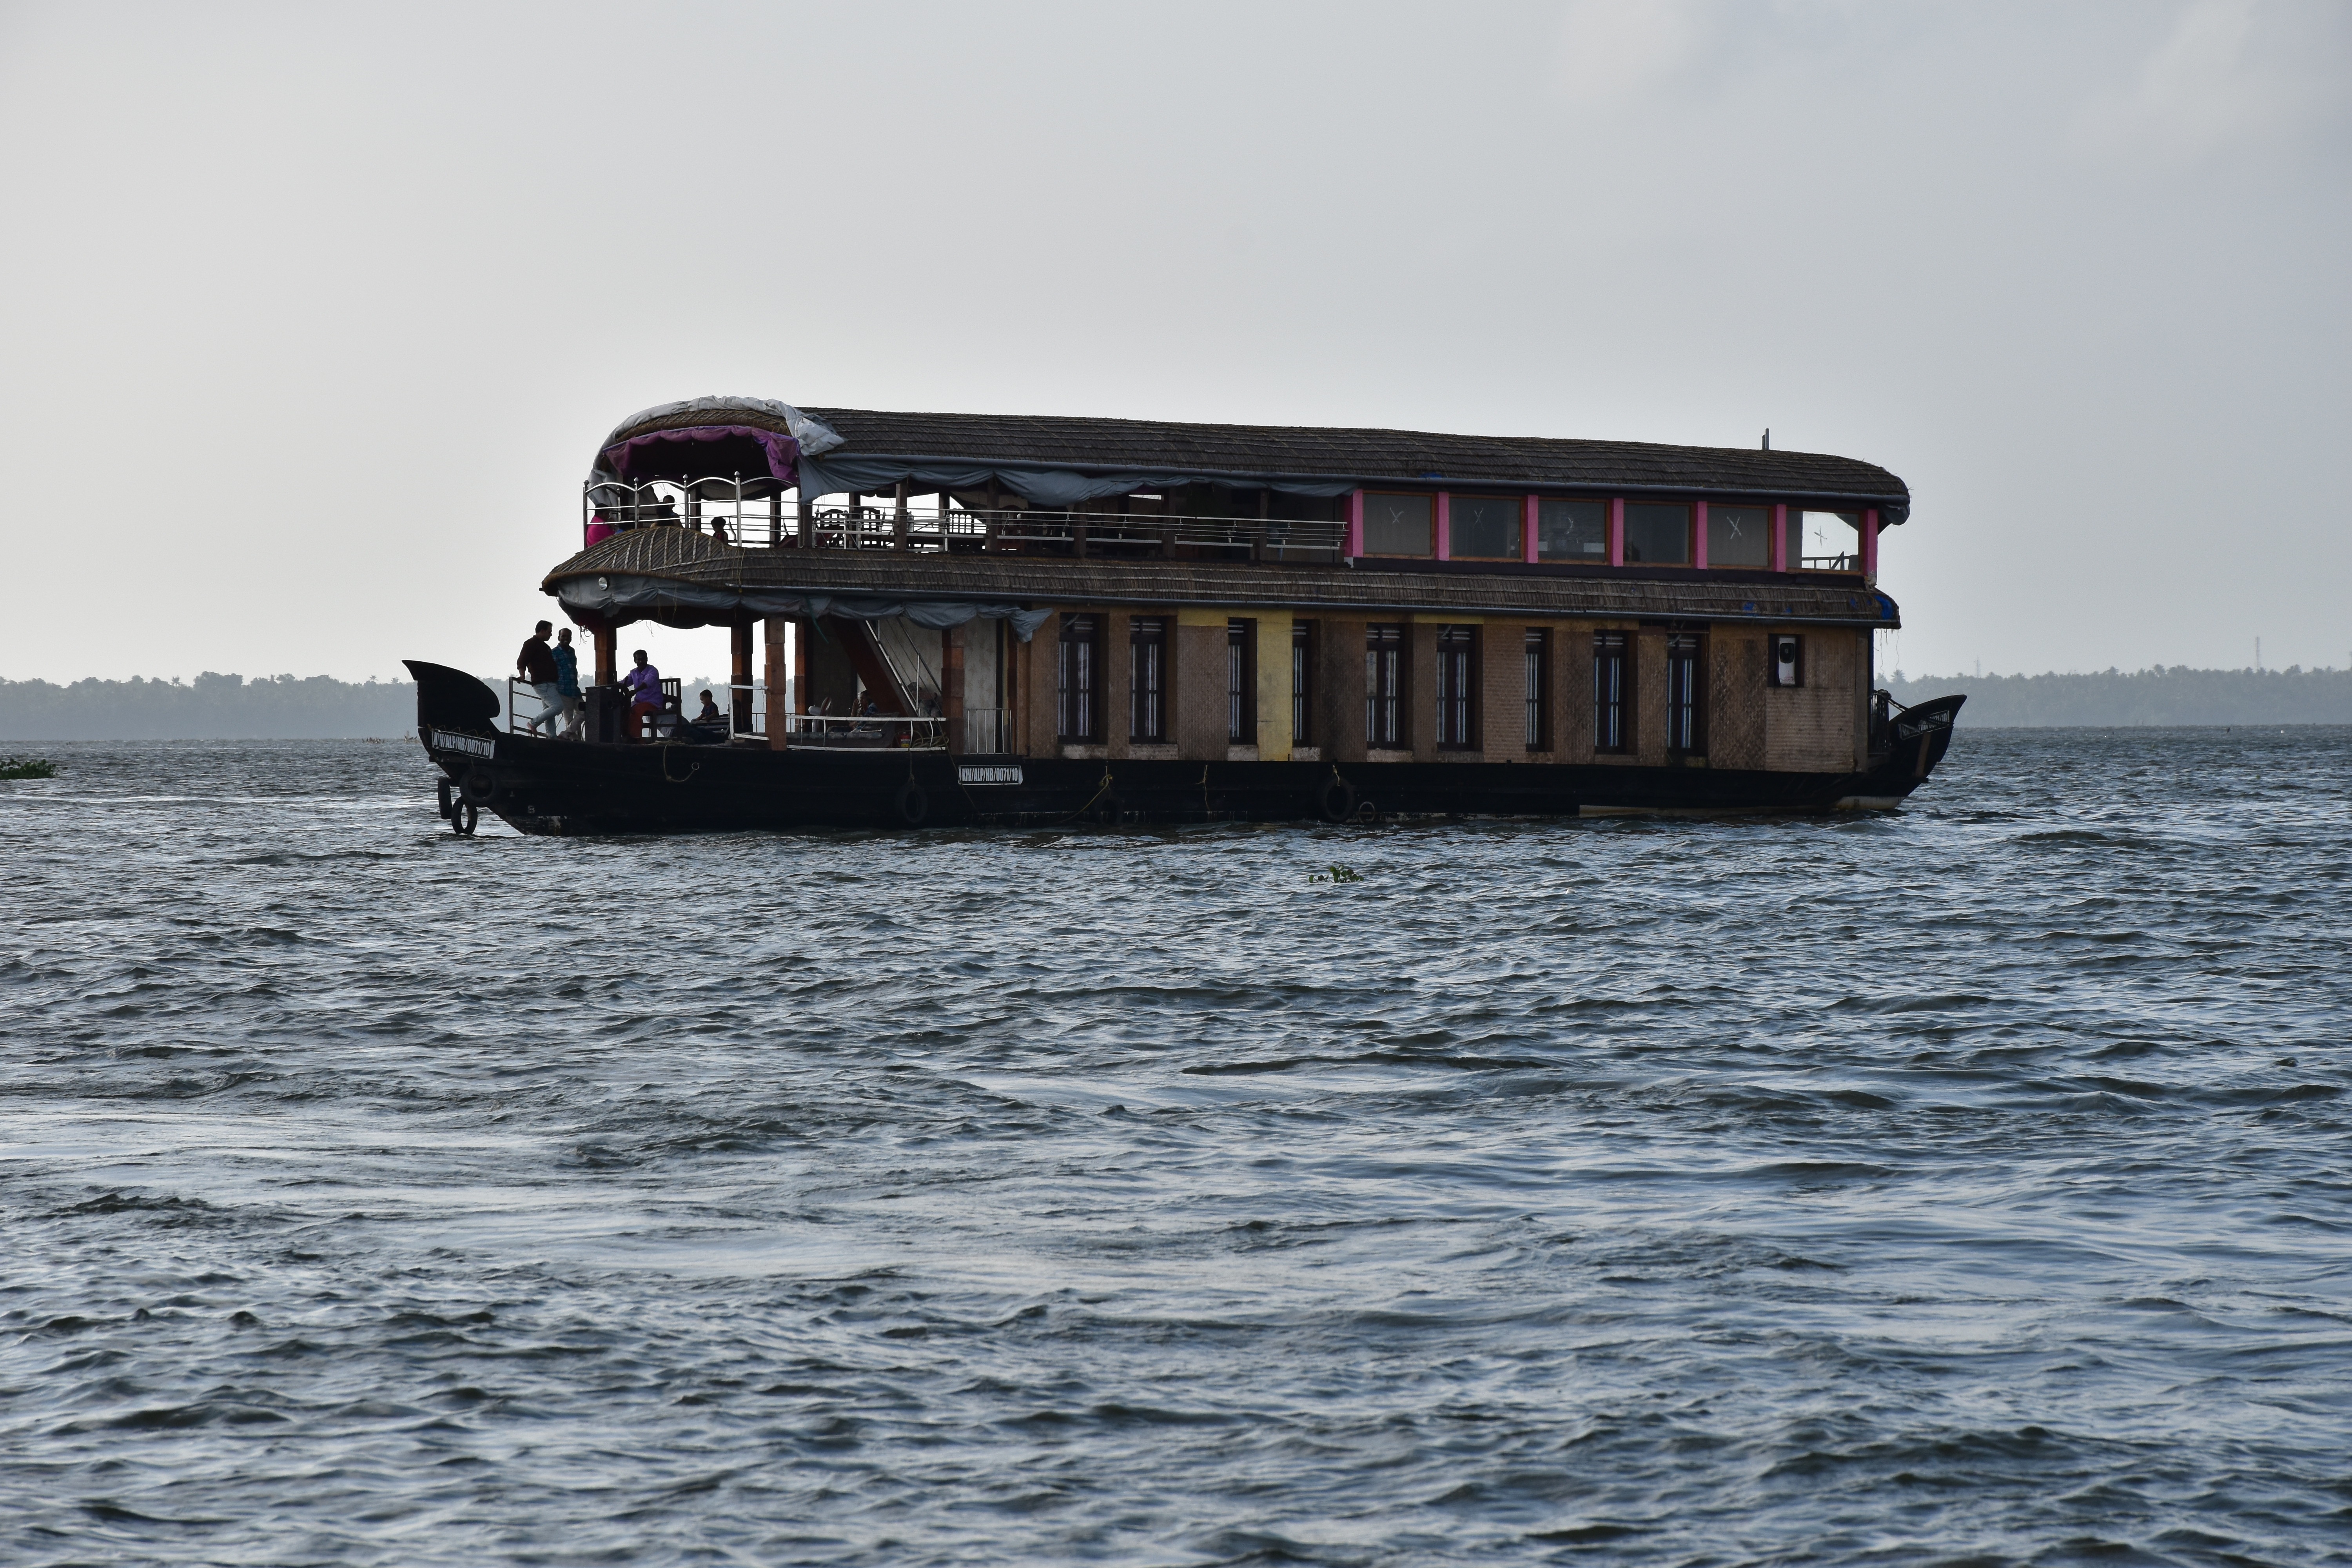
sea, coast, ocean, boat, ship, transport, vehicle, cargo ship, waterway, ferry, boating, watercraft, passenger, passenger ship, freight transport